Charles Duveyrier

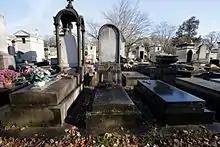
Tombs of Charles and Henri Duveyrier, Père Lachaise Cemetery, division 60

Duveyrier is buried in the Père Lachaise Cemetery (60th division).